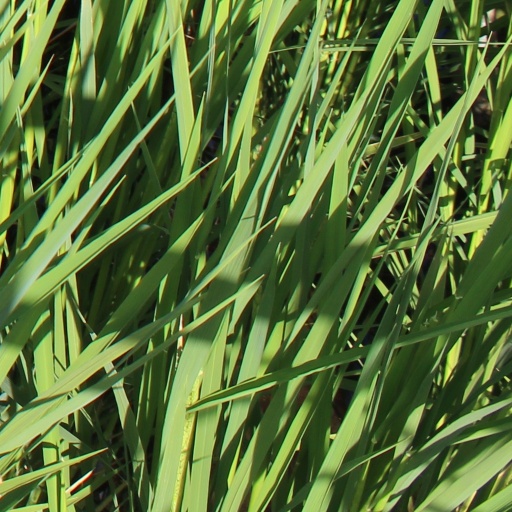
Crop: rice